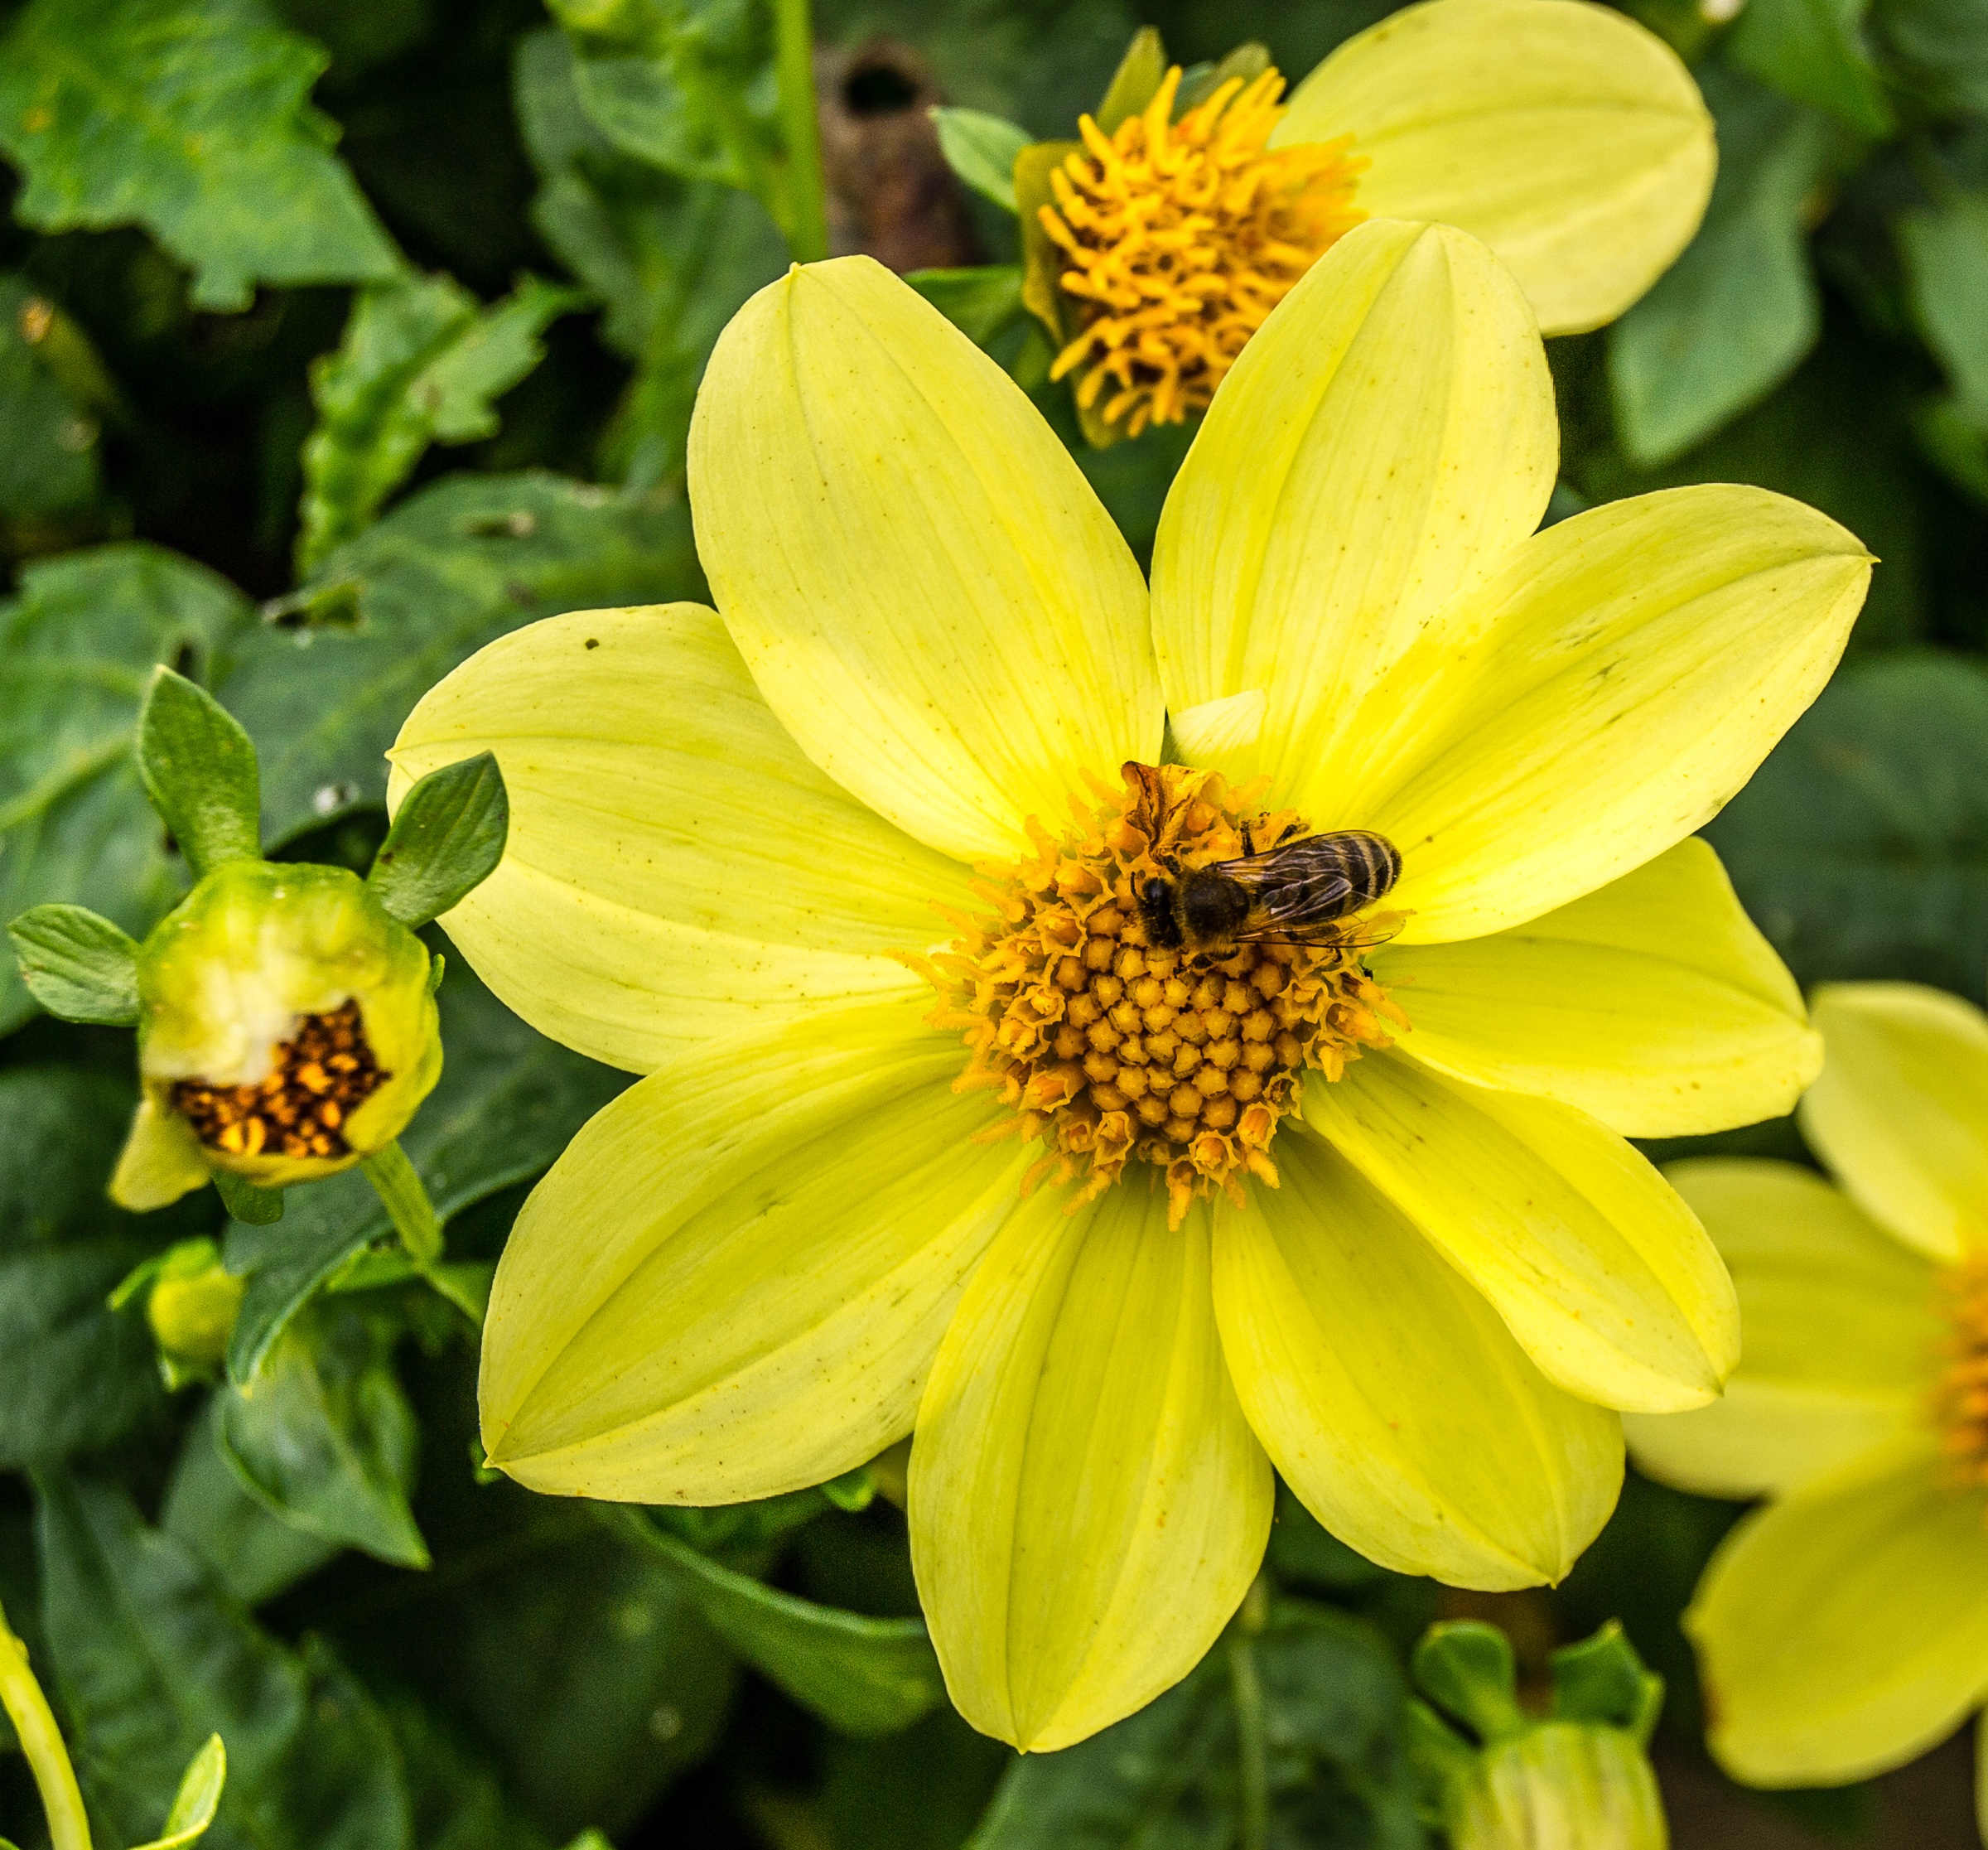
nature, blossom, plant, flower, petal, bloom, macro, botany, yellow, close, flora, wildflower, bee, nectar, macro photography, flowering plant, daisy family, annual plant, land plant